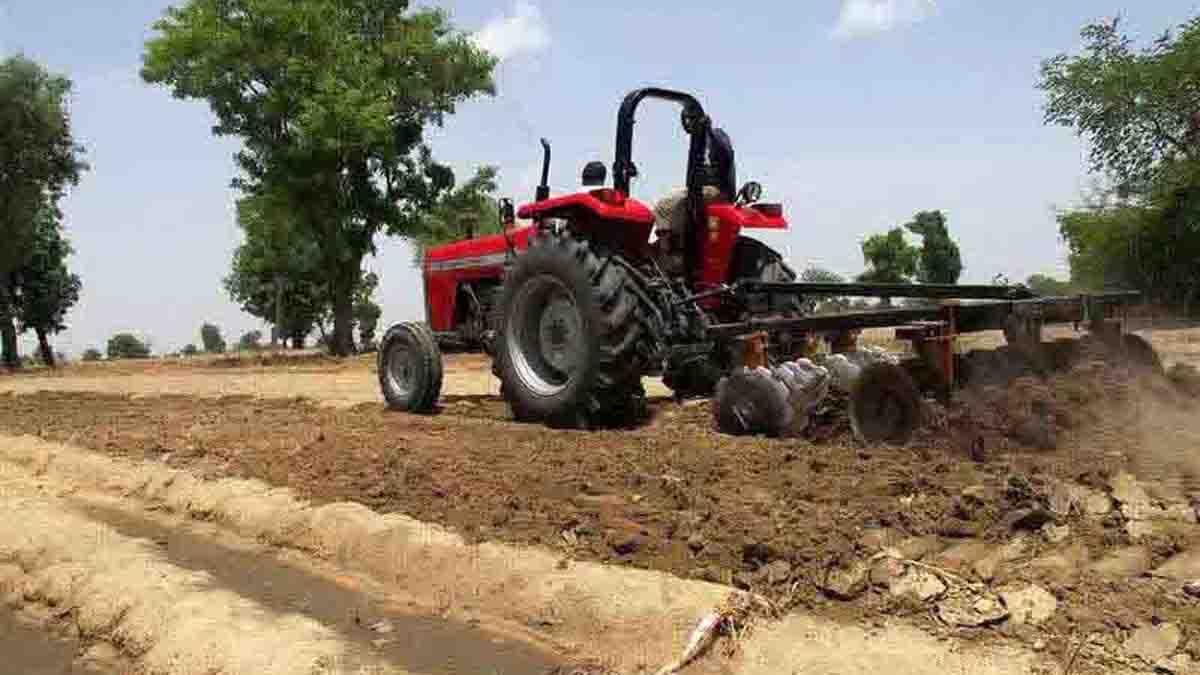
Trekta la kisasa, hapa shamba linaandaliwa. Mkulima hutumia mashine hiyo ya kisasa kwa ajili ya uandaaji wa haraka wa shamba.